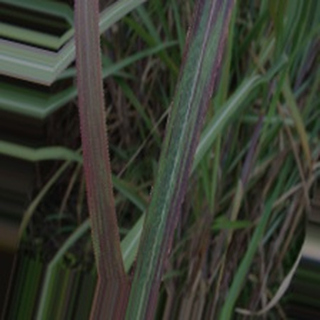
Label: sugarcane_bacterial_blight